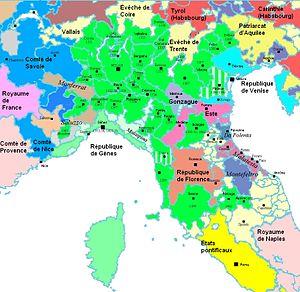
Carte de l'Italie du Nord en 1402